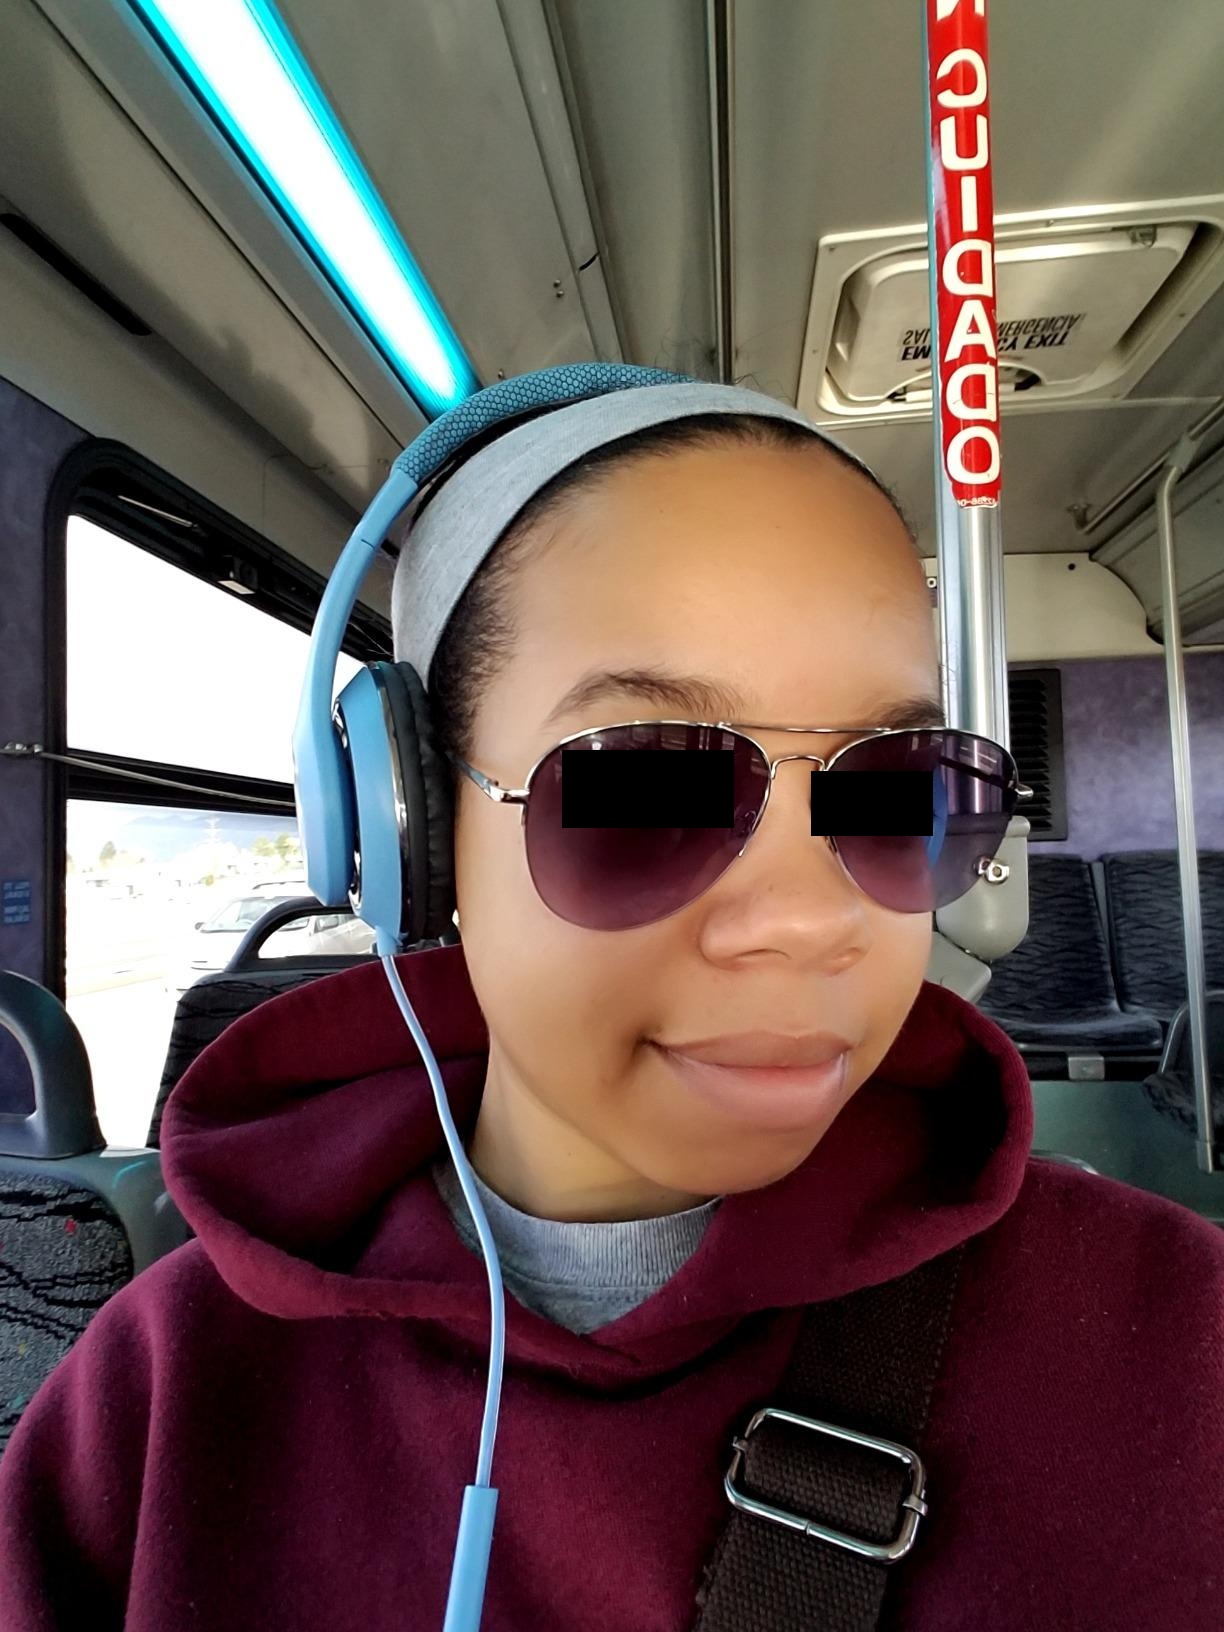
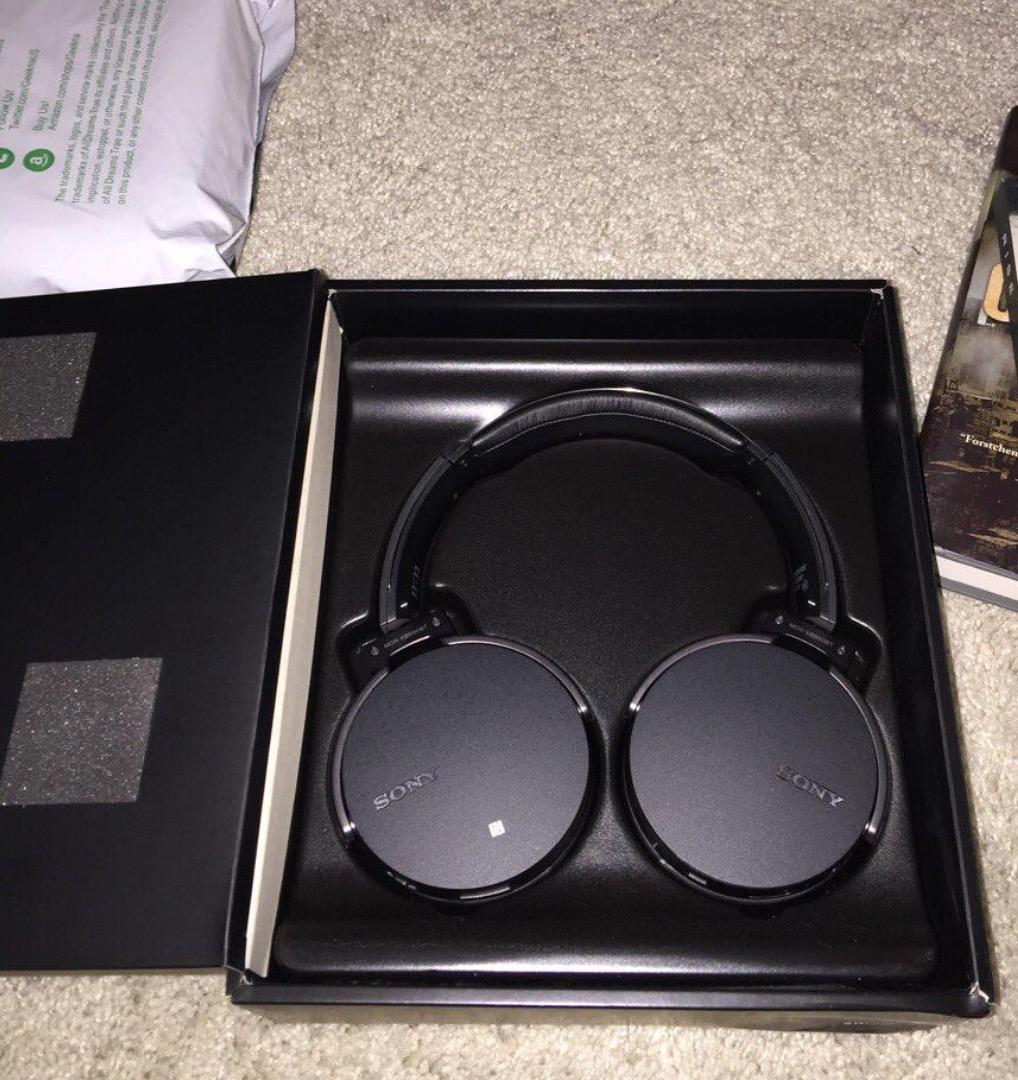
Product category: headphones
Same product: no